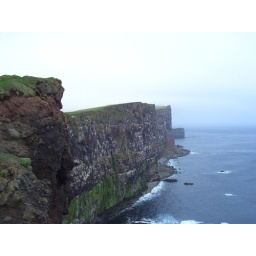
Latrabjarg, the westernmost point of Europe, in West Fjords, and home to the largest bird colony in Iceland.